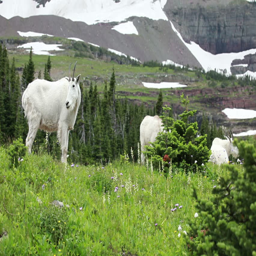
biological species watching and walk and stand on high forest meadow and rocky ledge with the rest of his family .